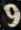
Number: 9